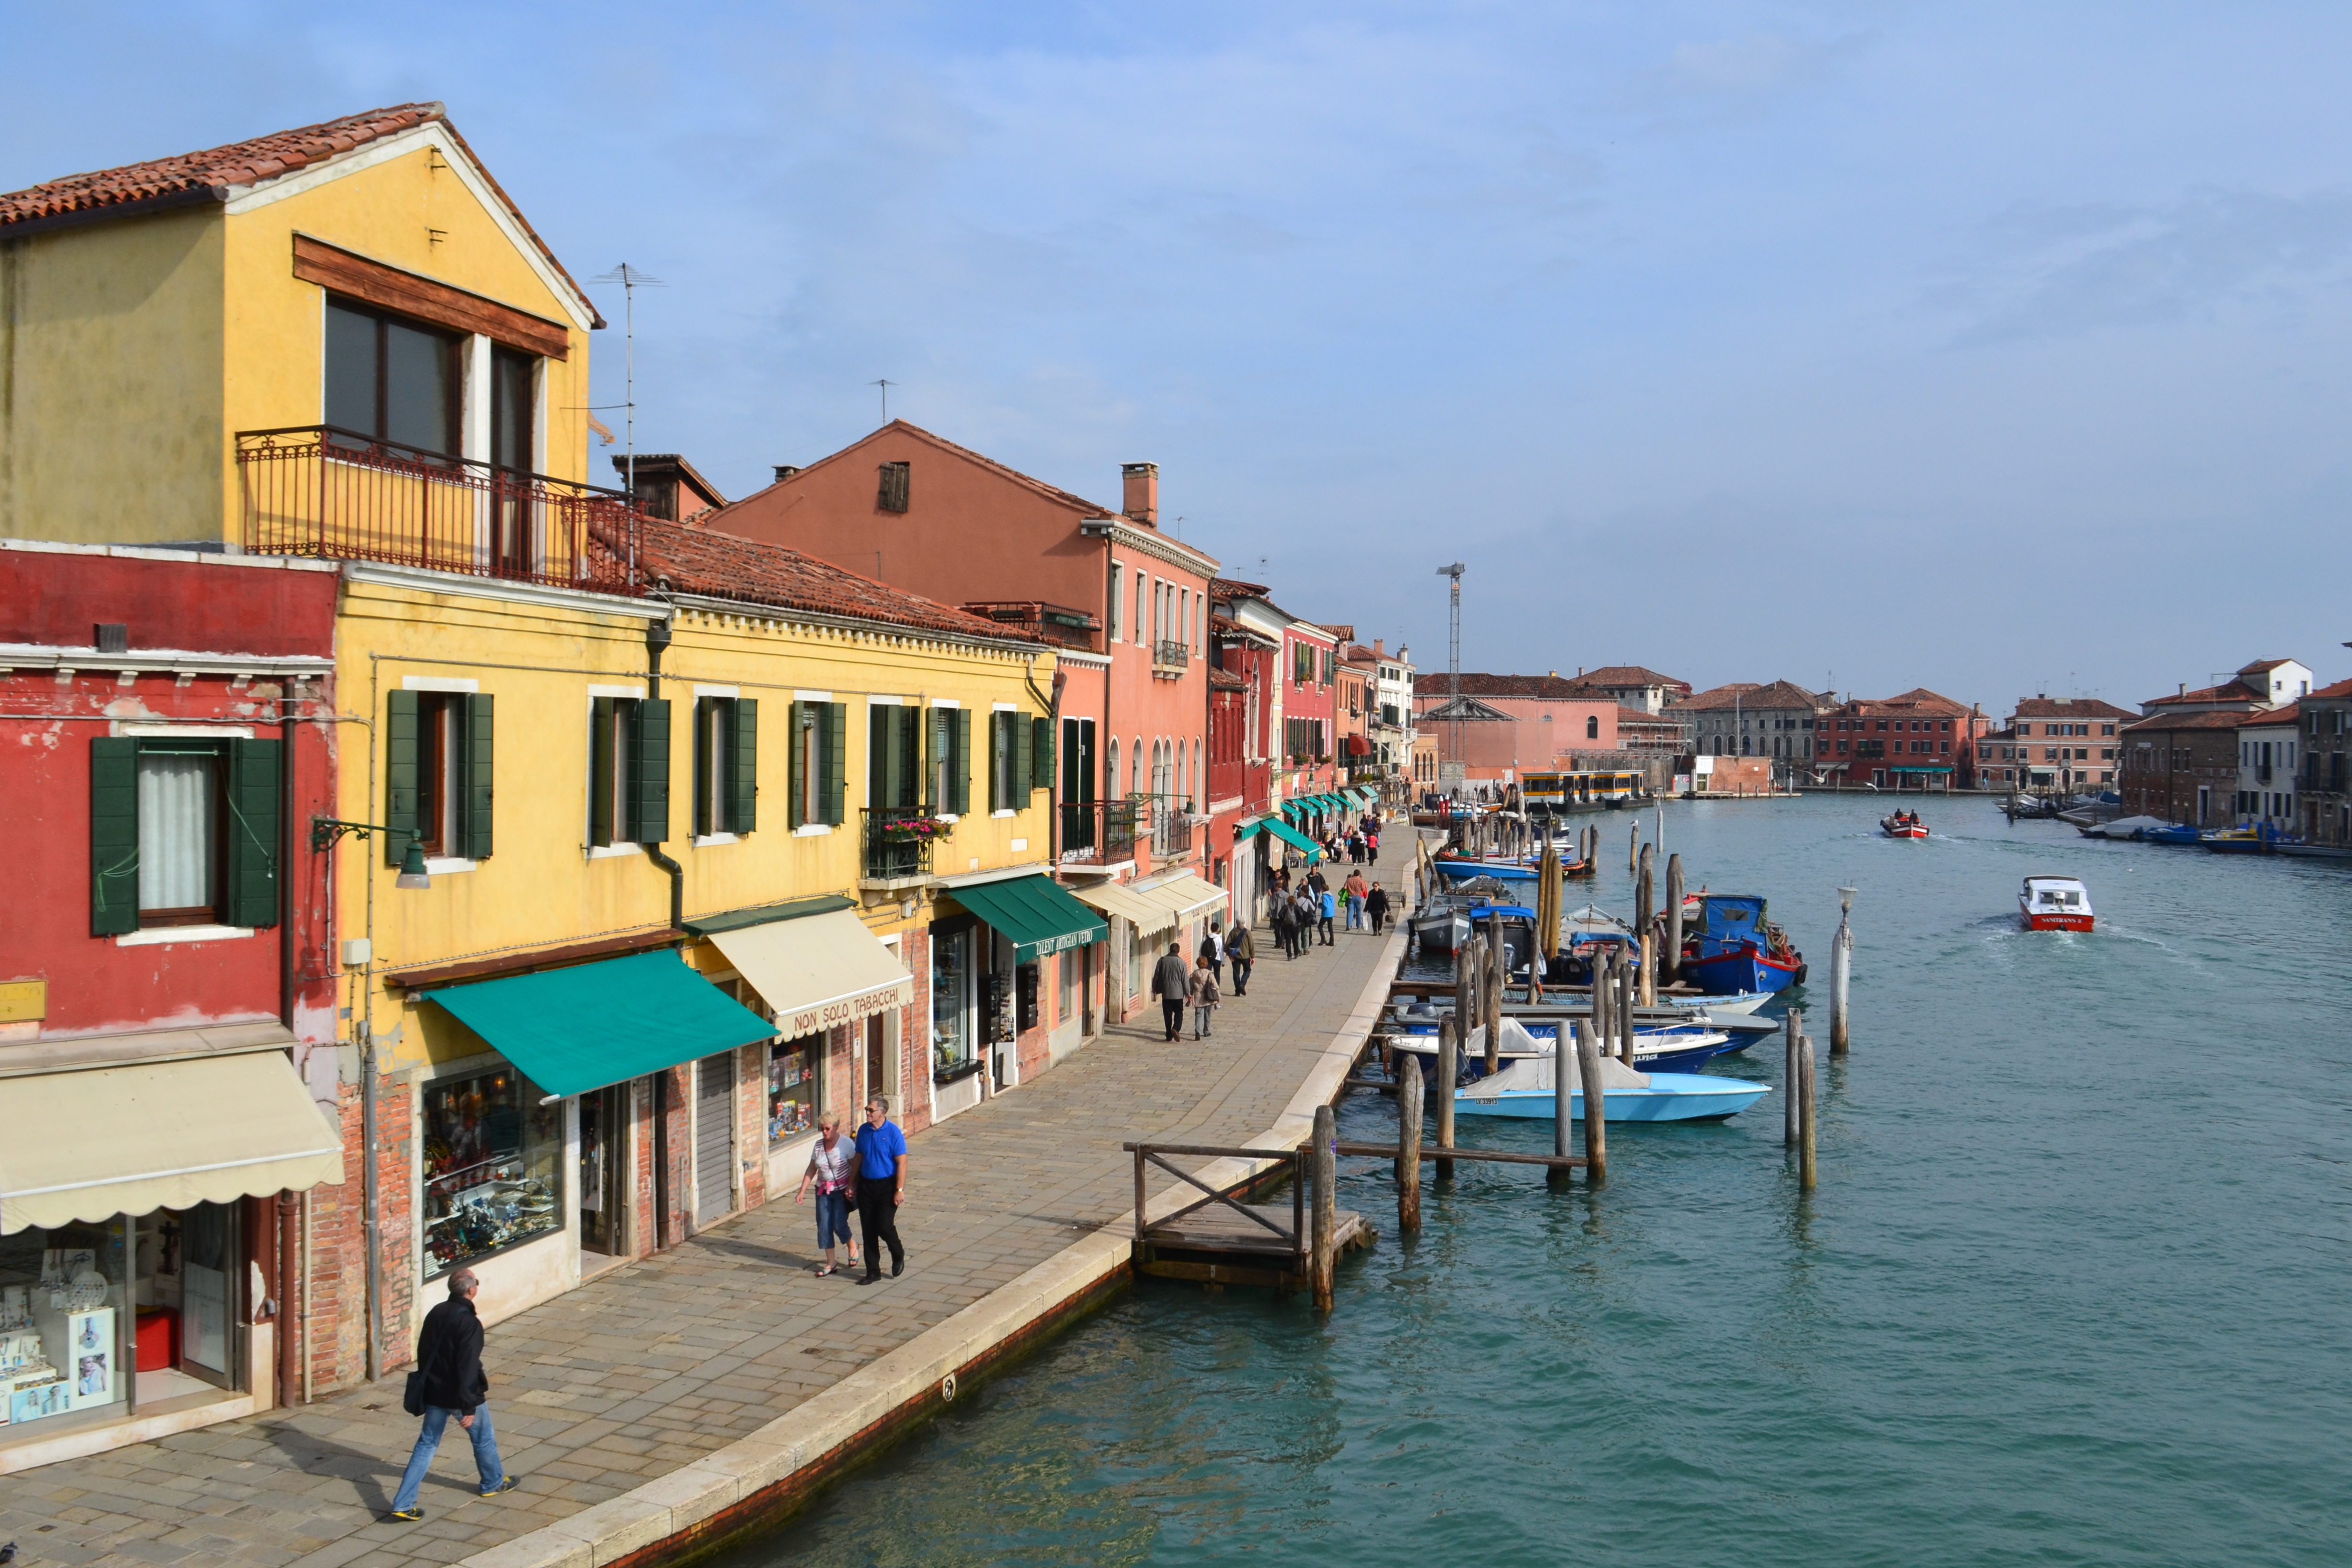
sea, boat, town, canal, vacation, vehicle, italy, venice, port, waterway, shops, houses, boats, pillars, channel, wharf, murano, water courses, island of murano